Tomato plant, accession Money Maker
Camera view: tilt-top (135 deg); turntable rotation: 90 degrees
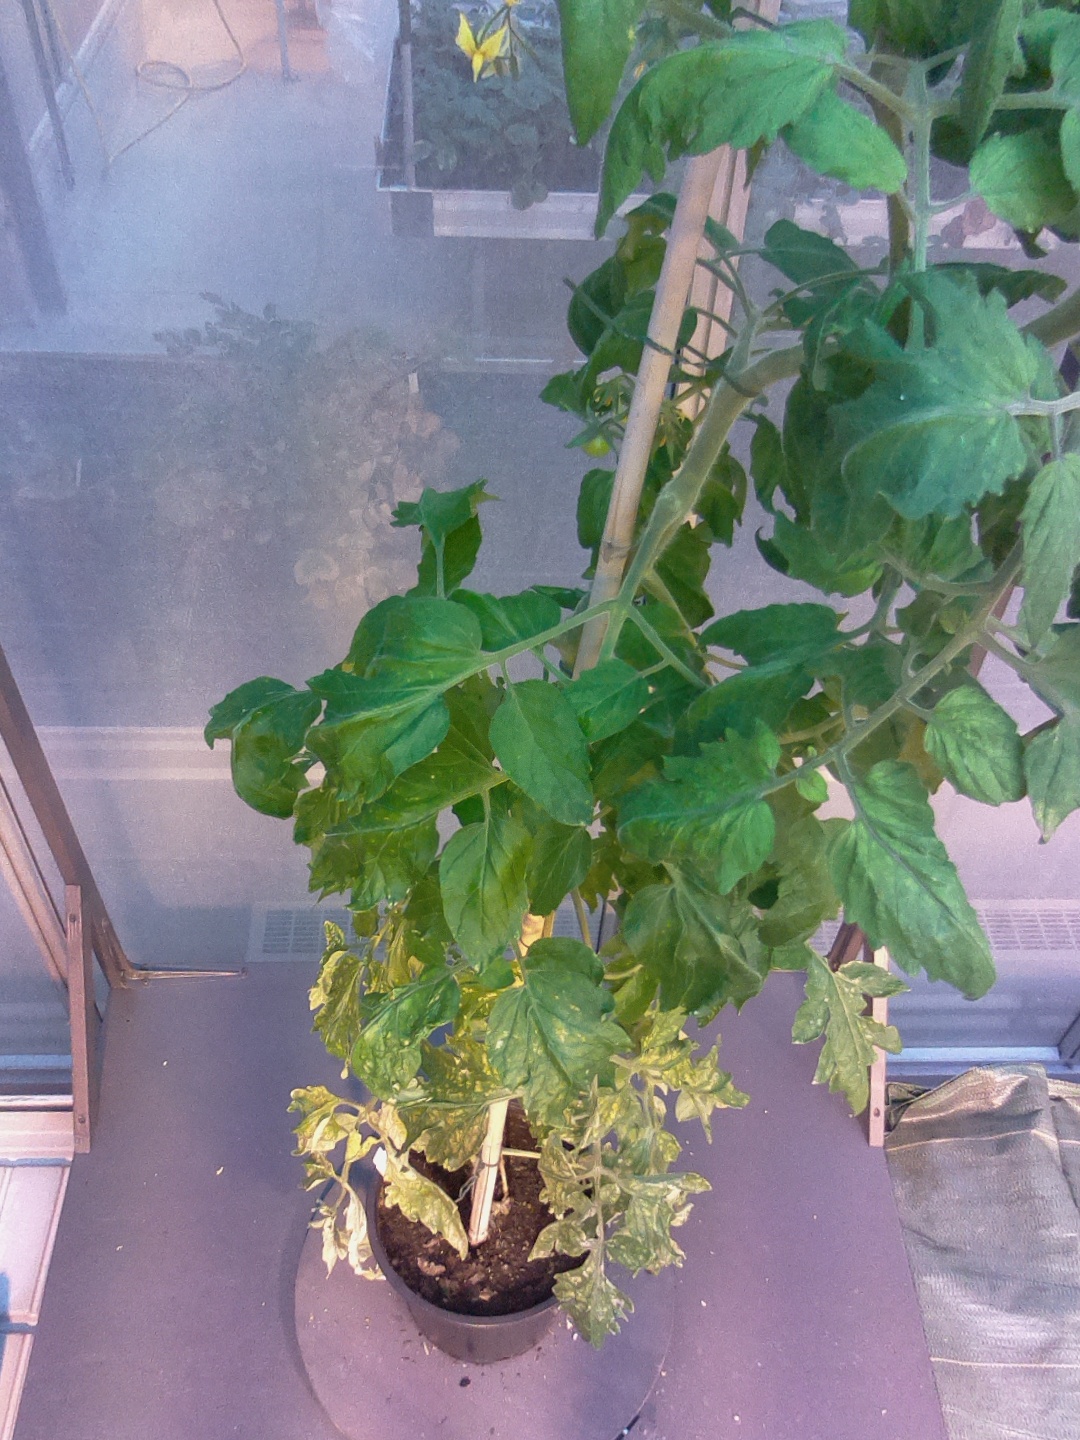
BBCH growth stage 71: 10%-20% of final fruit size